Walt Kuhn

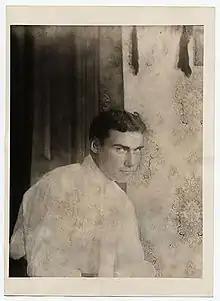
Portrait of Walt Kuhn as a young man, from the Archives of American Art, Smithsonian Institution

Walter Francis Kuhn (October 27, 1877 – July 13, 1949) was an American painter and an organizer of the famous Armory Show of 1913, which was America's first large-scale introduction to European Modernism.